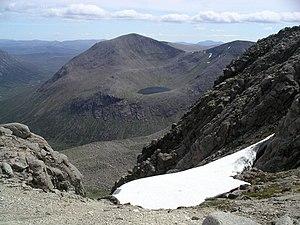
La faune de l'Écosse est typique de l'écozone paléarctique, bien que plusieurs des grands mammifères du pays aient disparu en raison de la chasse intensive dont ils ont été l'objet par le passé, quand d'autres espèces ont été introduites par le biais de l'activité humaine. Les divers environnements tempérés de l'Écosse abritent 62 espèces de mammifères sauvages, dont une importante population de chats sauvages d'Europe, de nombreux phoques gris et communs et la colonie la plus septentrionale du monde de grands dauphins.
Cairn Toul est le quatrième sommet le plus élevé d'Écosse, derrière le Ben Nevis, le Ben Macdhui et le Braeriach. C'est le second plus haut sommet dans l'Ouest du massif de Cairngorms, lié par un col à environ 1 125 m d'altitude à Braeriach.